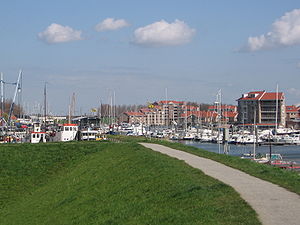
Tholen / Kommuneflaget
Motiv fra Tholen.
Tholen er en kommune og en by og halvø i den sydlige provins Zeeland i Nederlandene.